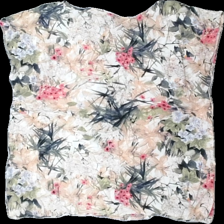
View: back
Type: T-shirt
Category: Ladies
Brand: Soulmate
Colors: Pink, Green, White
Material: 100% viscose
Pattern: Floral print
Cut: Regular
Size: L
Season: All
Damage location: top center
Damage 2 location: top right
Damage 3 location: middle center
Price range: 50-100
Recommended usage: Reuse
Description: blommig t-shirt